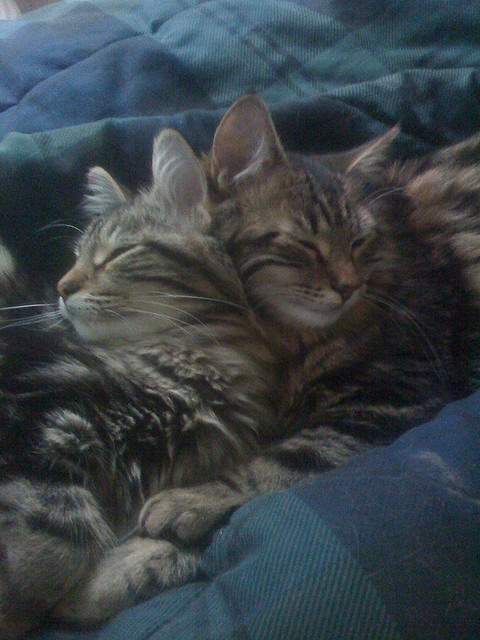
Two grey and white cats cuddle on blue blanket.
two cats laying on a bed right next to each other
Two cats holding each other on the back of a couch.
Two grey tabby cats resting on a blue blanket.
Two kitty cats looking opposite directions sleeping together